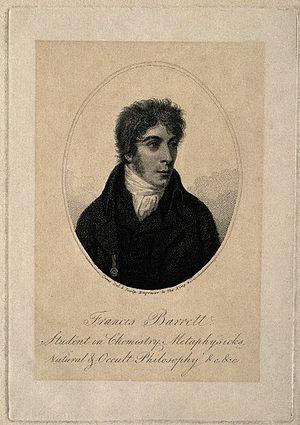
Francis Barrett est un occultiste anglais.